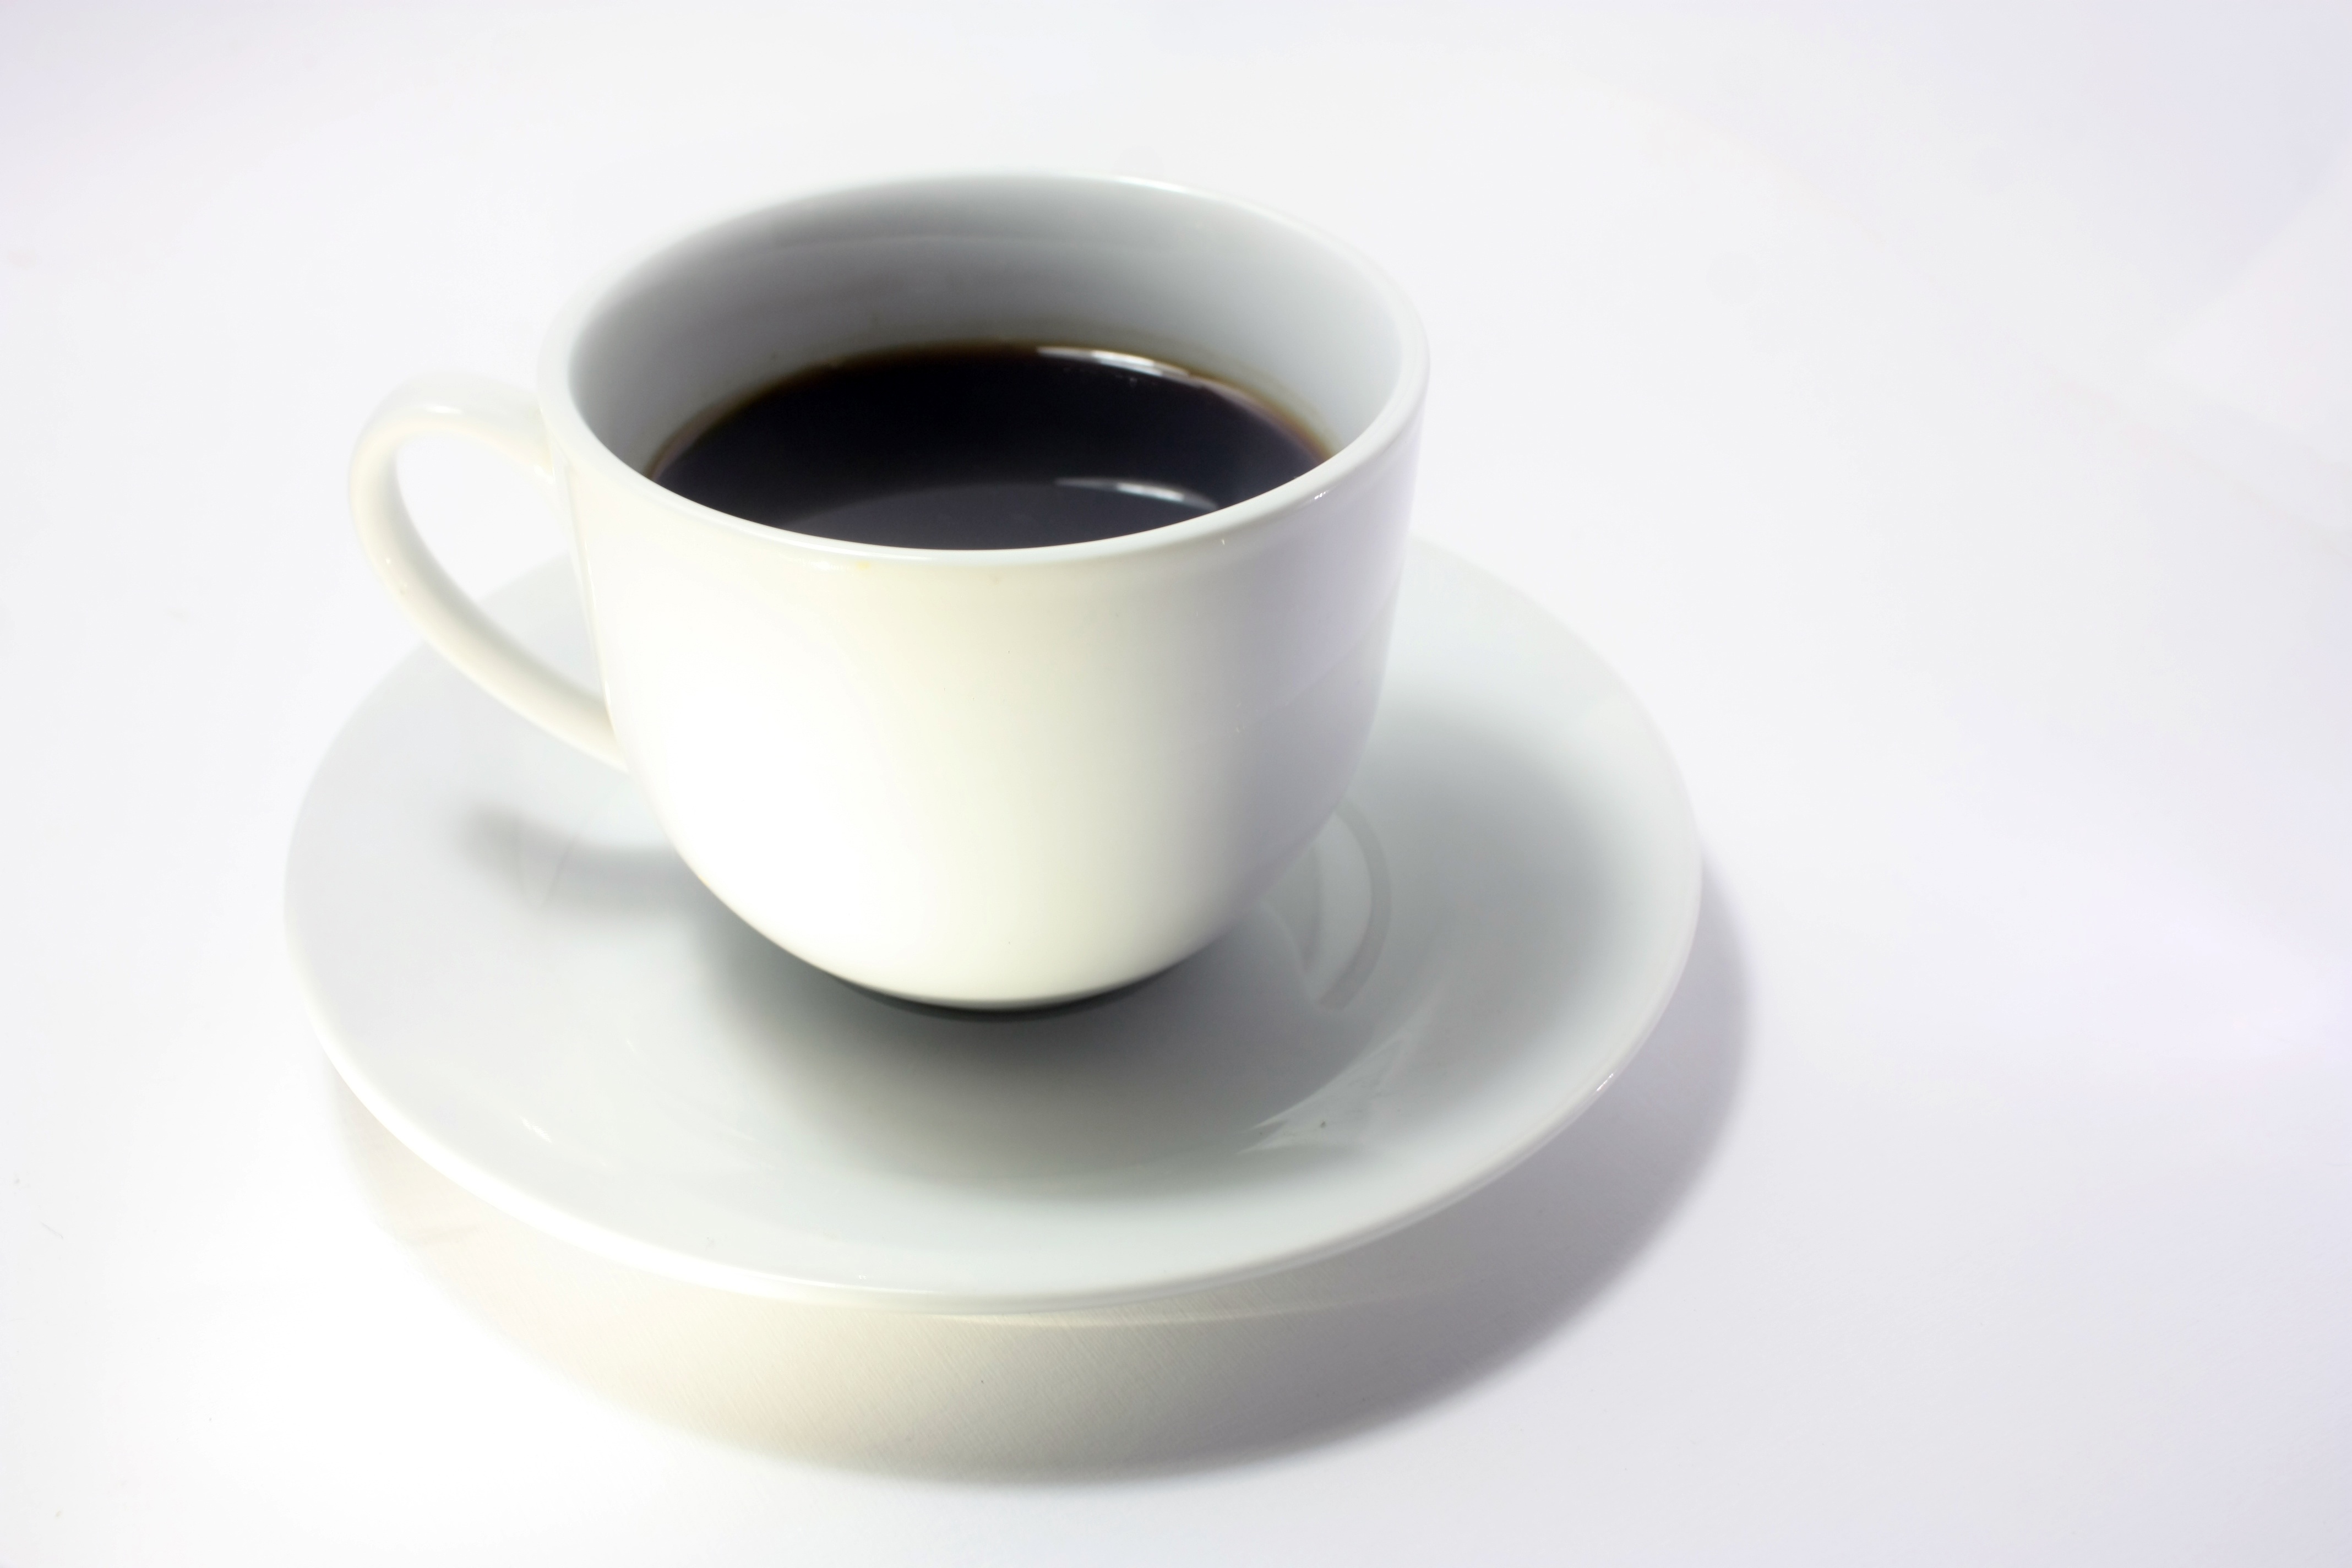
coffee, cup, saucer, drink, espresso, coffee cup, caffeine, ristretto, drinkware